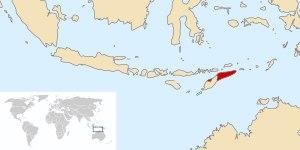
La Mission intégrée des Nations unies au Timor-Leste a été créée par la résolution 1704 du 25 août 2006 du Conseil de sécurité des Nations unies pour aider le gouvernement au Timor oriental, rendre le pays plus stable, promouvoir la démocratie et faciliter le dialogue politique. La Minut reprend la Mission d'appui des Nations unies au Timor oriental.
L'Administration transitoire des Nations unies au Timor oriental ou ATNUTO – en anglais : United Nations Transitional Administration in East Timor ou UNTAET – est une administration civile et de maintien de la paix mise en place au Timor oriental, à la suite de la résolution 1272 du Conseil de sécurité de l'ONU, le 25 octobre 1999.